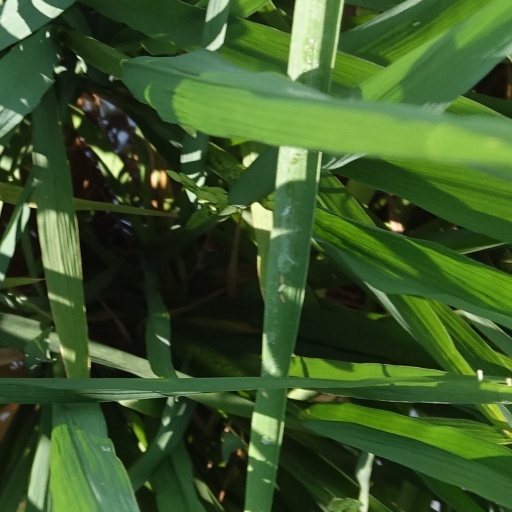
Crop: rice